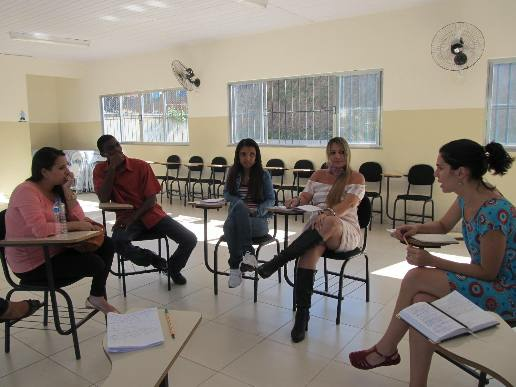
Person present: Yes